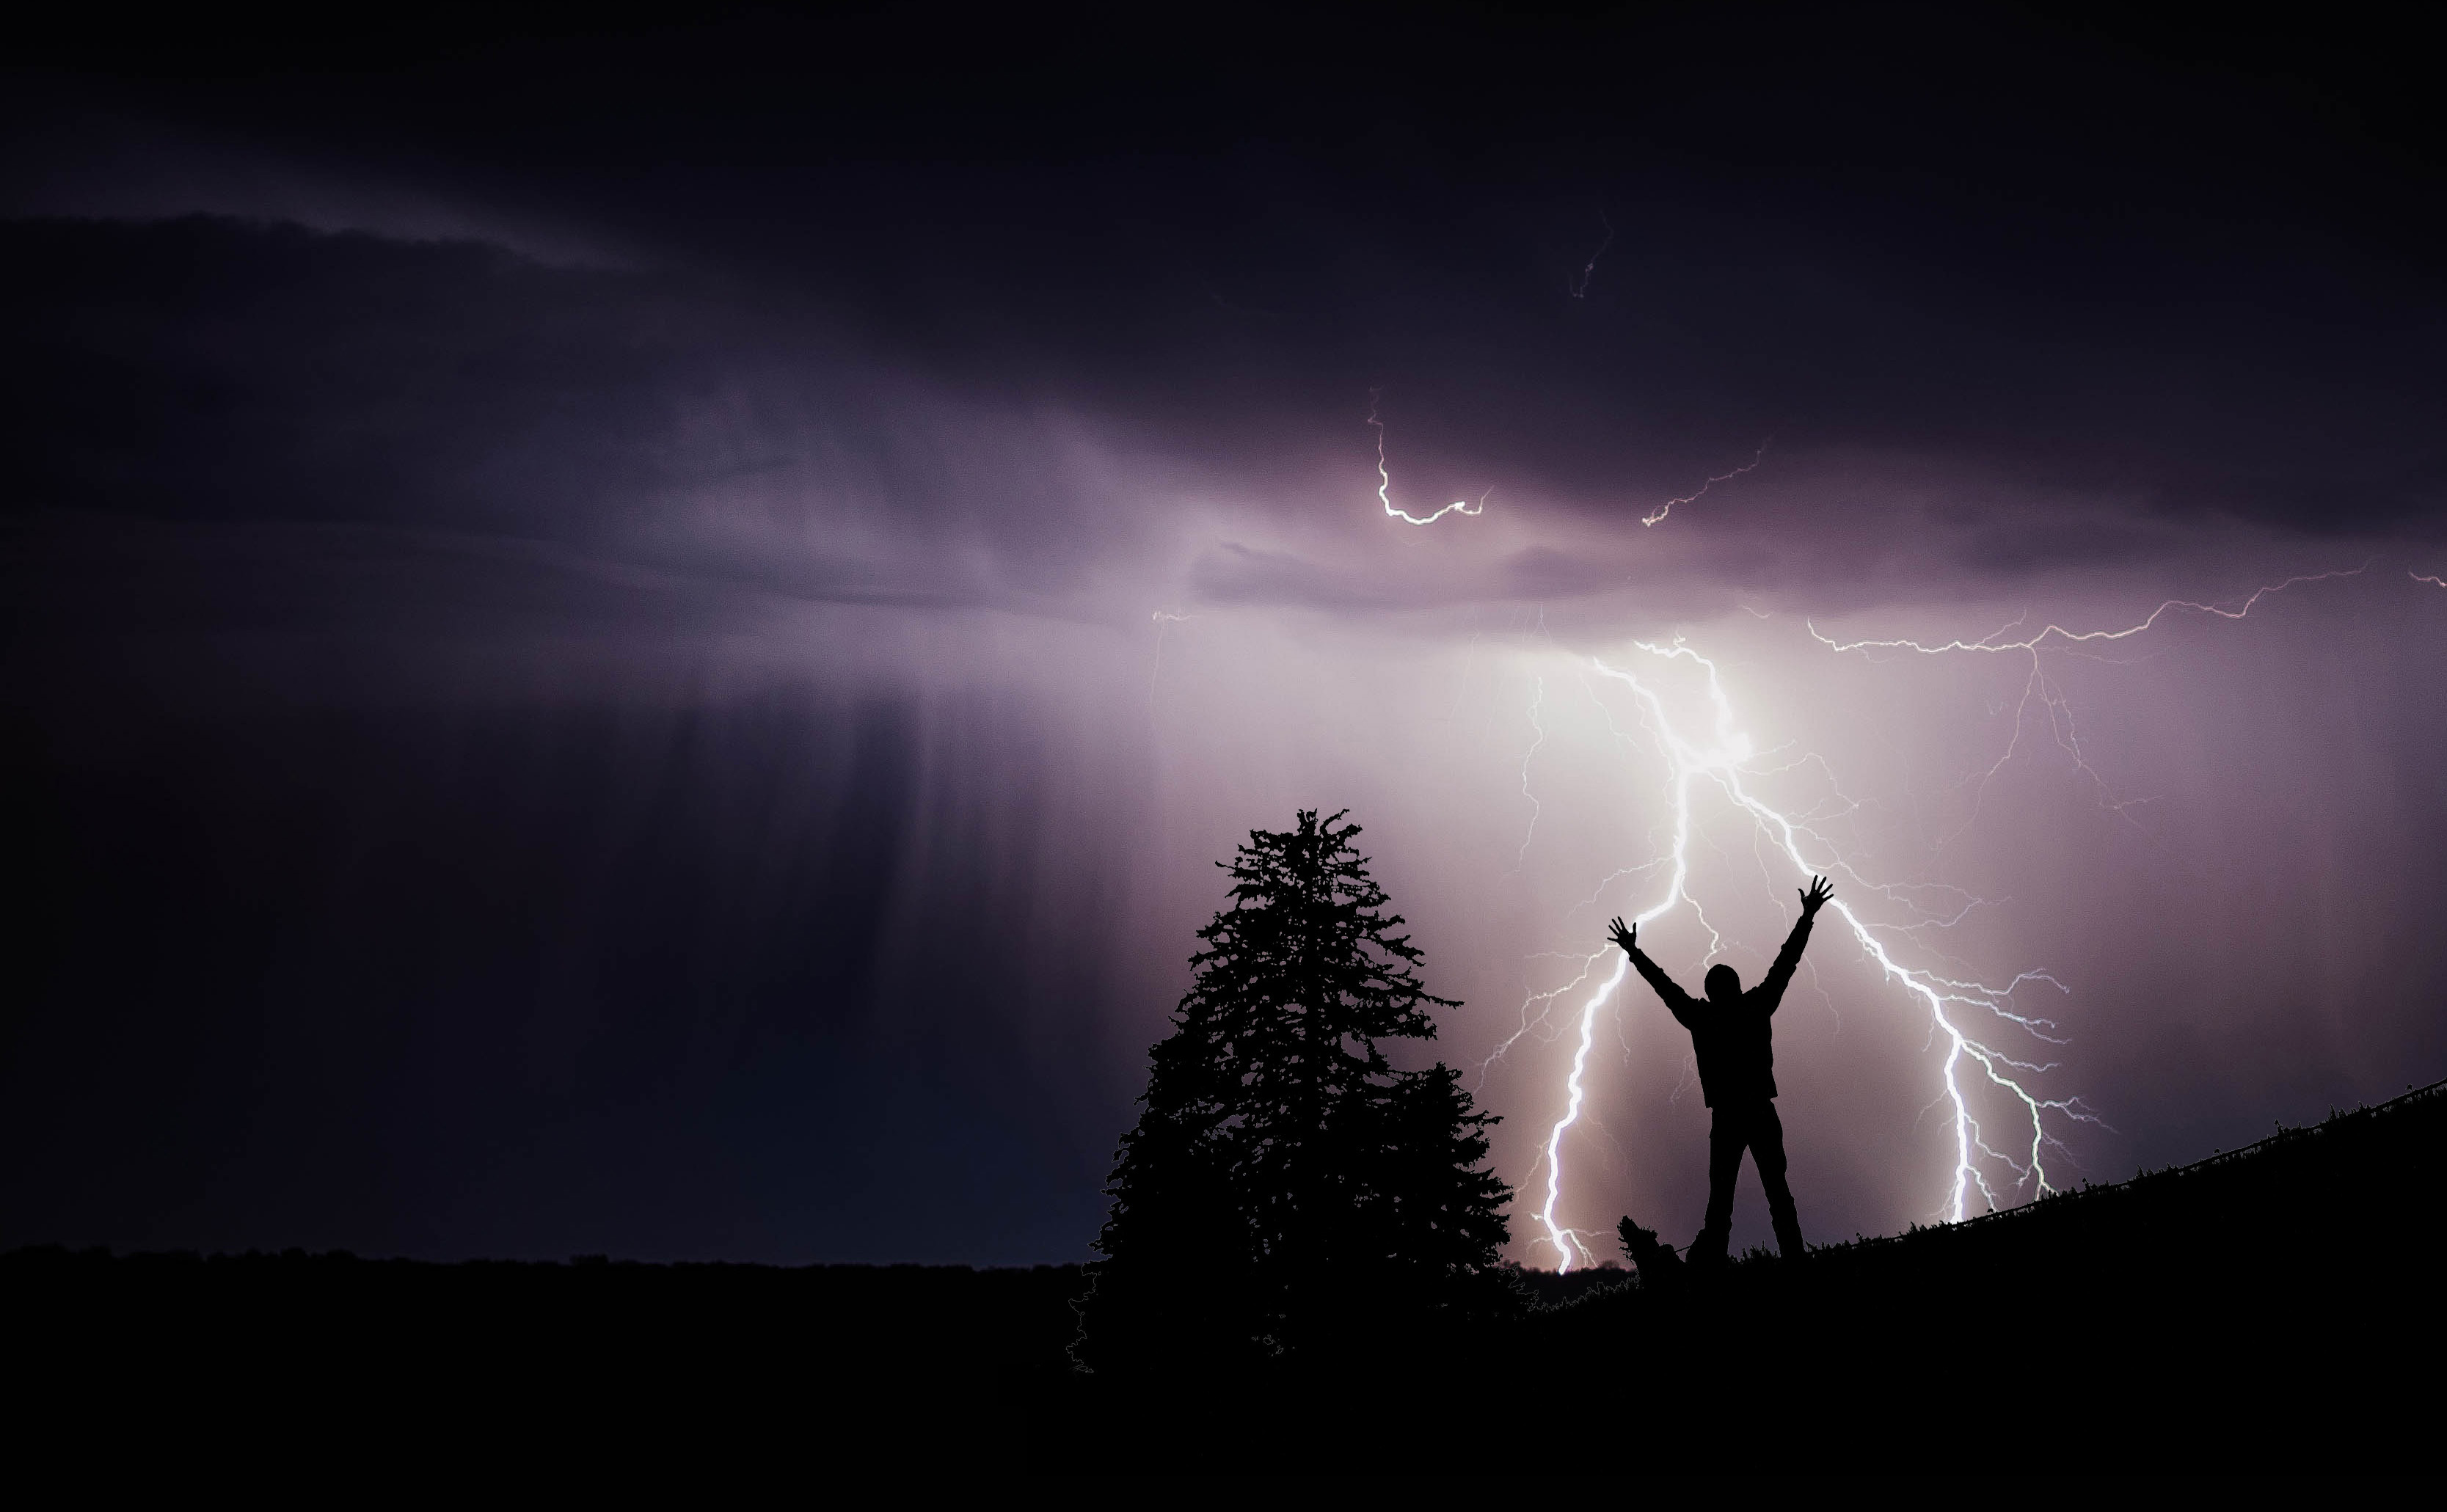
lightening, flash, bolt, lightening bolt, thunder, thunderstorm, thunderbolt, storm, rain, terminator, sky, light, dark, shadow, night, colours, black, pink, purple, violet, silhouette, figure, man, human, arms, hands, body, tree, furtree, energy, electricity, summer, vibrant, weather, atmosphere, horizon, clouds, rays, religion, belief, god, spirit, spirituality, soul, psyche, psychology, emotion, healing, freedom, liberation, power, love, christ, jesus, jesus christ, holy, holy spirit, holy ghost, development, birth, death, life, resurrection, incarnation, rebirth, cosmos, universe, creation, phantasy, fairy, new age, trust, wallpaper, wallpapers, backgraound, magical, mystical, miracle, esoteric, celestial, outdoor, scenic, discharge, charge, nature, afterglow, cumulus, meteorological phenomenon, dusk, dawn, landscape, wind, atmospheric phenomenon, photograph, lightning, darkness, space, midnight, backlighting, electrical supply